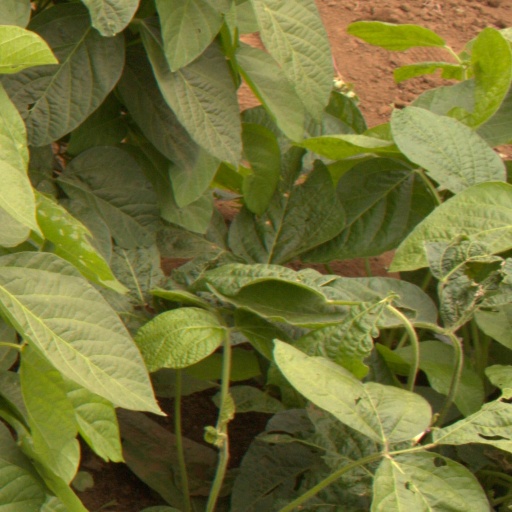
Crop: soybean